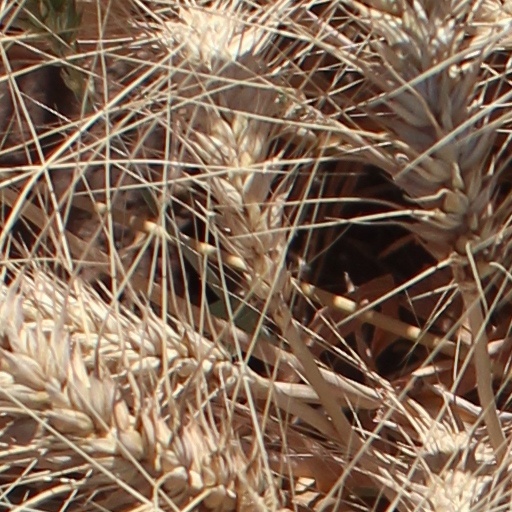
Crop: wheat